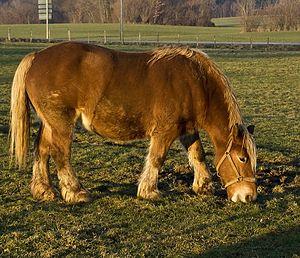
L′hippophagie est une pratique alimentaire consistant à consommer de la viande de cheval. Connue depuis la Préhistoire et pratiquée par de nombreux peuples eurasiatiques durant l'Antiquité, elle est souvent associée à des pratiques rituelles païennes qui poussent l'Église catholique du Moyen Âge à la prohiber. Elle demeure lors des périodes de disette, et chez les peuples nomades comme les Mongols. Pratiquée à grande échelle en France à partir de la fin du XIXᵉ siècle, elle y a fortement baissé depuis les années 1960. Les États-Unis l'ont rendue illégale dans plusieurs États. Le scandale sanitaire de la trichinellose, les images choc des transports d'animaux de boucherie et la place symbolique et historique du cheval entretiennent une controverse, expliquant la désaffection pour l'hippophagie dans certains pays occidentaux. Les pays scandinaves, d'Asie centrale et de l'Est sont traditionnellement hippophages, par opposition aux pays anglo-saxons, considérés comme non hippophages. Les tabous alimentaires sur la viande de cheval peuvent avoir des origines culturelles ou religieuses.
Un cheval lourd, ou cheval de boucherie, est un cheval élevé pour son aptitude à donner de la viande. Issus de races de trait autrefois employées pour le travail agricole, ces chevaux sont menacés d'extinction par la motorisation des activités agricoles. Cet état de fait pousse leurs éleveurs à rechercher de nouveaux débouchés économiques. Très faste dans les années 1980 en France, l'élevage du cheval lourd permet de sauvegarder ces races. Il s'est développé en Italie et en Espagne, mais recule en France, depuis le retour d'activités de travail avec les chevaux de trait.
Le Comtois est une race de chevaux de trait de taille moyenne, propre à la Franche-Comté. D'origine germanique et peut-être bourguignonne, elle est surtout présente en France et en Suisse. Monture de bataille réputée sous l'Ancien Régime, le Comtois est le premier exemple d'élevage florissant d'un cheval de traction lourde en France. Il est décimé durant les guerres napoléoniennes et connaît une période de recul au XIXᵉ siècle, où il se confond, sous le nom de cheval du Jura, avec le futur cheval des Franches-Montagnes suisse. Son élevage est relancé au début du XXᵉ siècle côté français, il est connu sous le nom de cheval « Maîchard » des plateaux du Haut-Doubs.
L'élevage du cheval en France est une pratique attestée depuis l'époque celte. Lié au prestige politique, à l'efficacité militaire et à la nécessité d'obtenir des animaux de travail au quotidien, il passe des mains de riches seigneurs et d'abbayes au Moyen Âge à celles des rois français, par le biais des haras nationaux créés sous Louis XIV par Colbert pour contrôler l'élevage privé. Son histoire dépend étroitement des activités humaines et des besoins de chaque époque qui voit émerger ou disparaître des types de chevaux spécifiques en fonction des usages et des besoins. La cavalerie militaire et le transport des personnes ou des matériaux, en particulier, sont les deux motivations principales à cet élevage. Si la réputation des chevaux de travail français, et surtout celle du Percheron, a franchi les frontières, celle des chevaux de selle militaires laisse à désirer. L'organisation de l'élevage et la création des registres de races, ou stud-books, ne date que de la fin du XIXᵉ siècle.